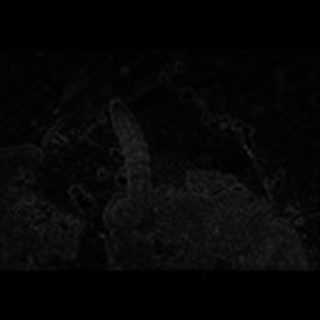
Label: cotton_army_worm